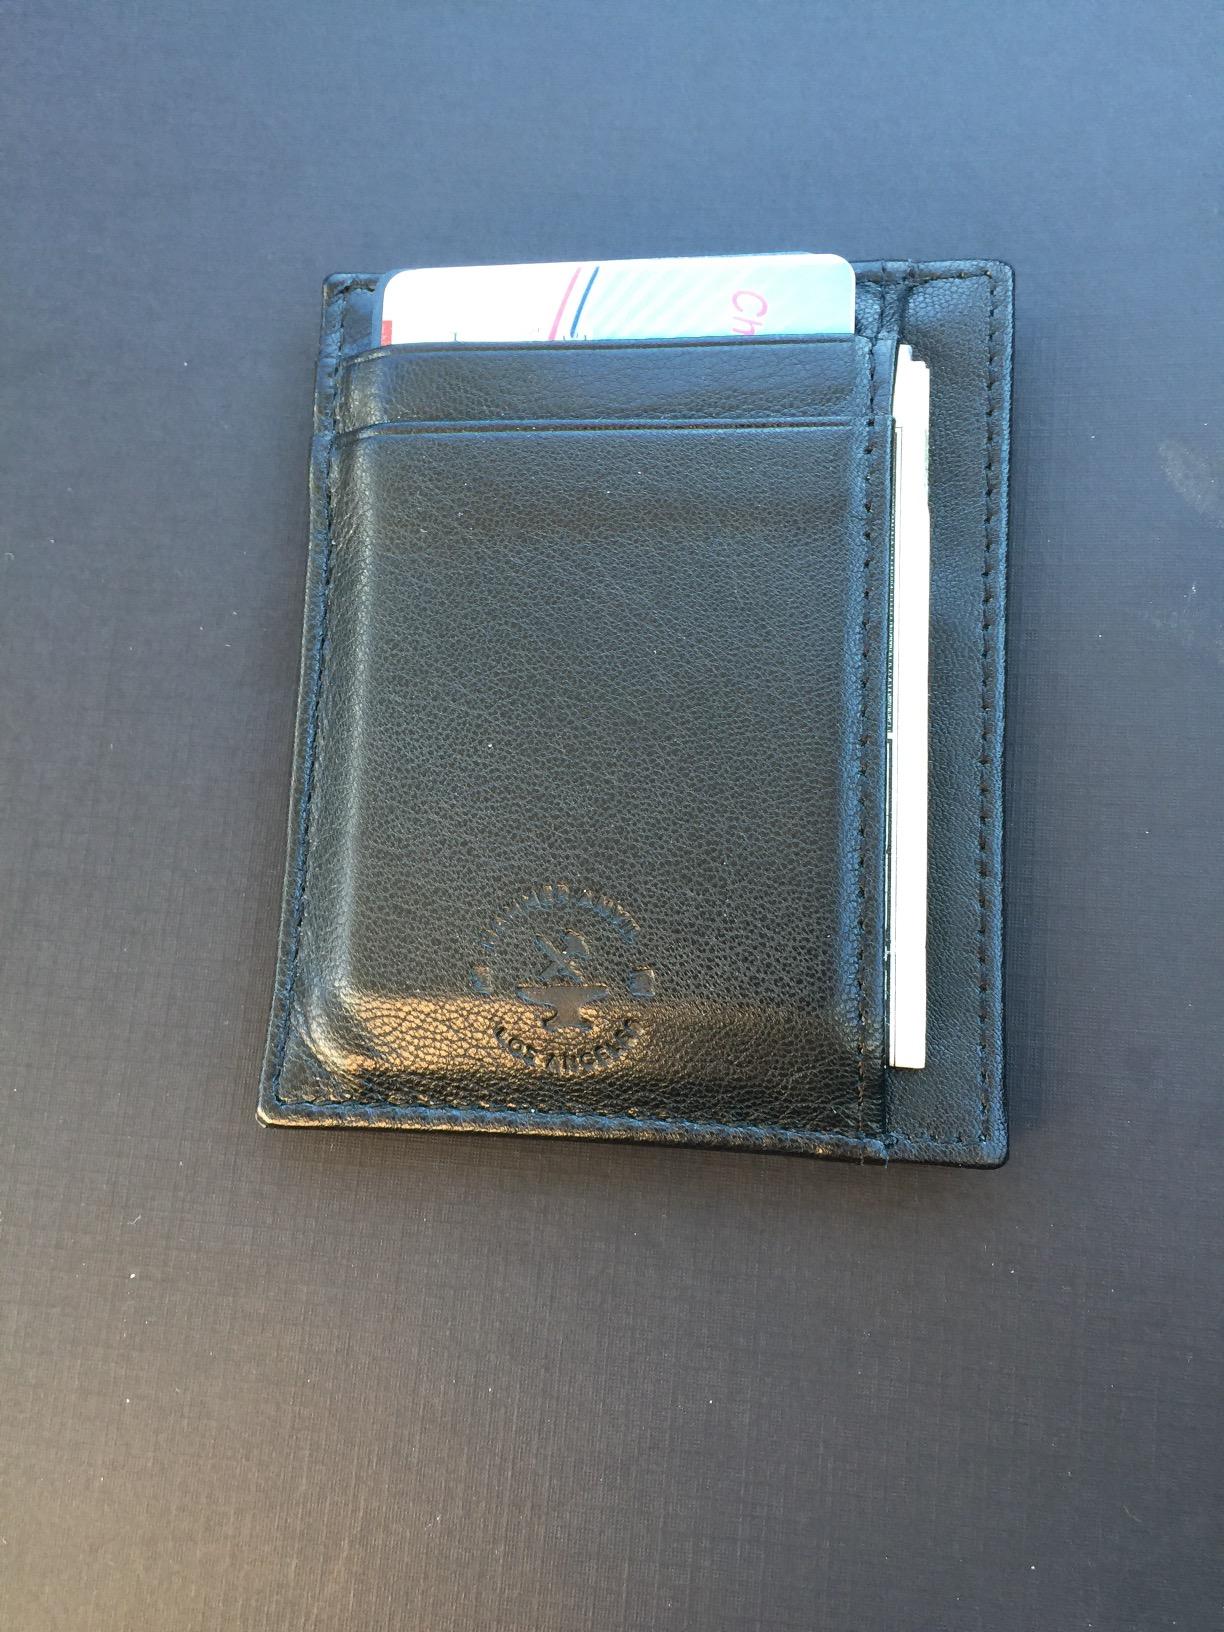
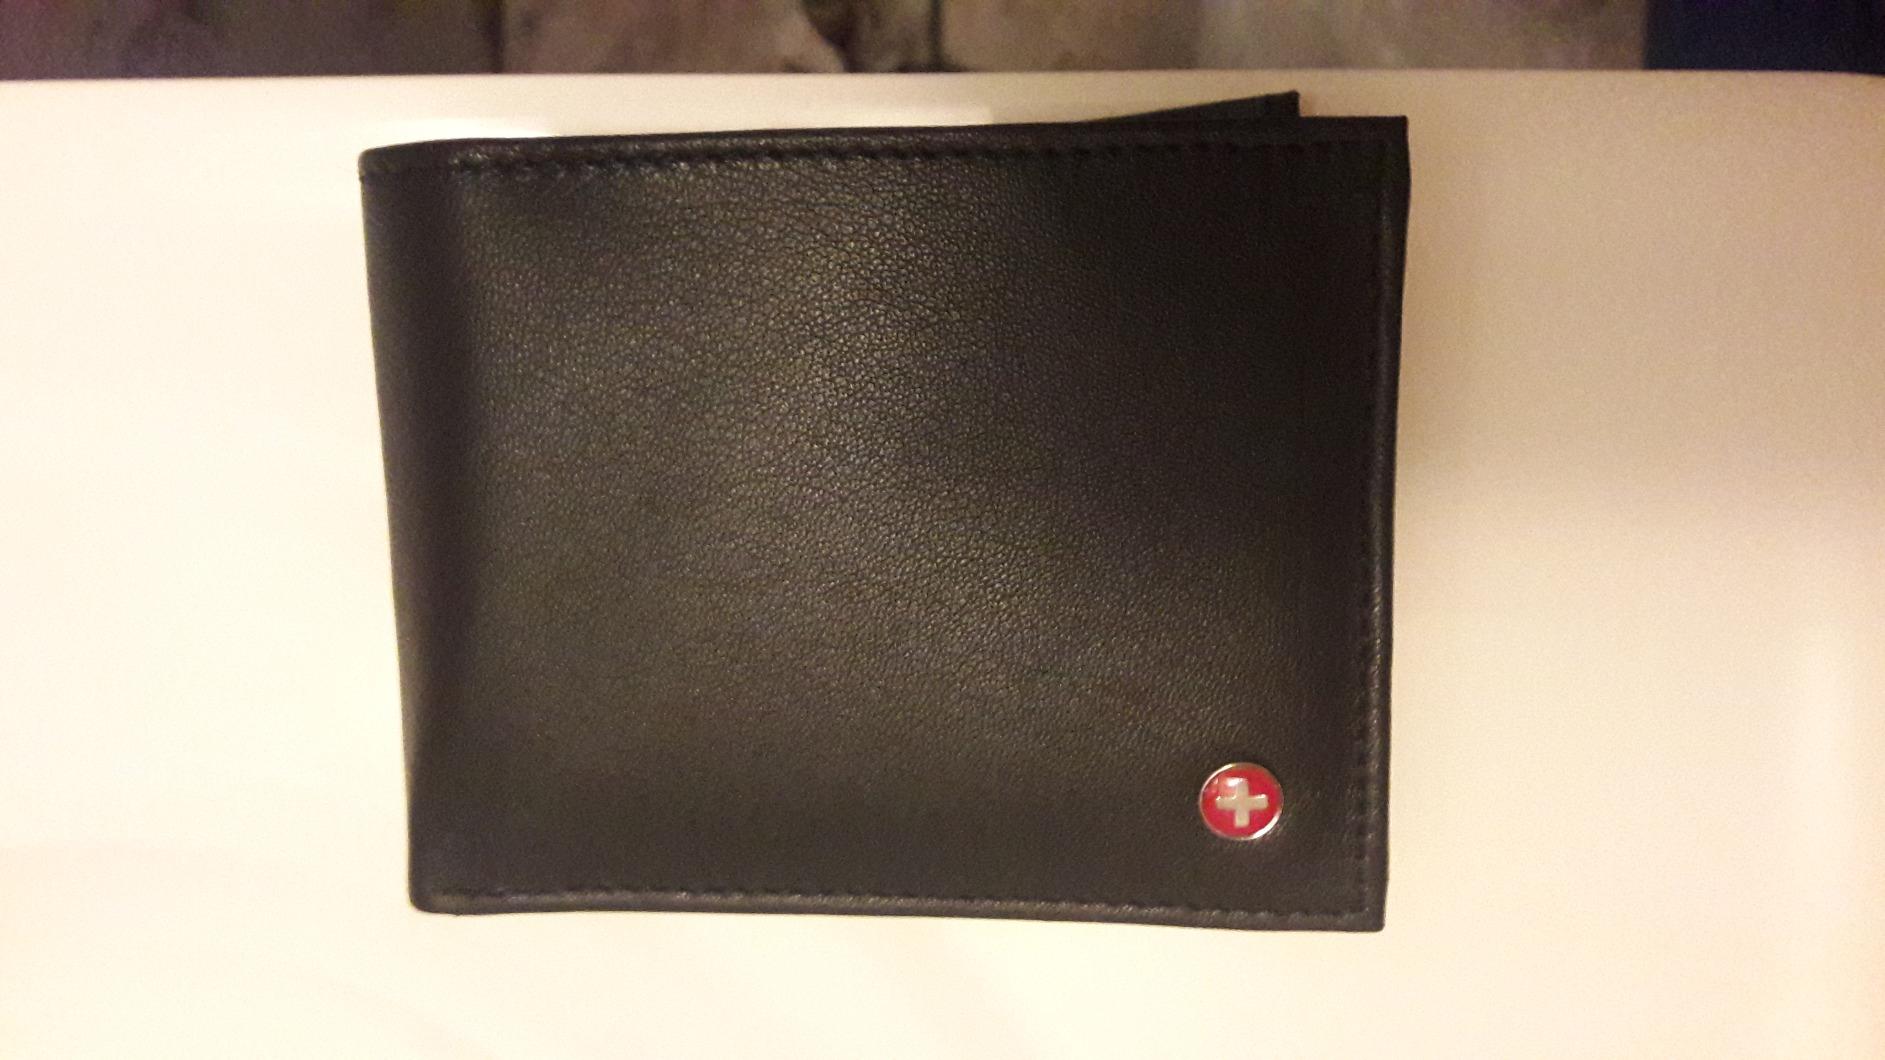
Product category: accessories_wallet
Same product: no